International reactions to the 2011 Bahraini uprising

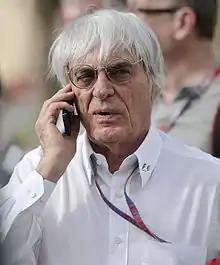
Bernie Ecclestone before the 2012 Bahrain Grand Prix

Despite political pressure on Bernie Eccelstone, the 2012 Bahrain Grand Prix was scheduled. Force India pulled out of the second practice session, fearing for its safety after a firebomb struck a car used by mechanics from the team.